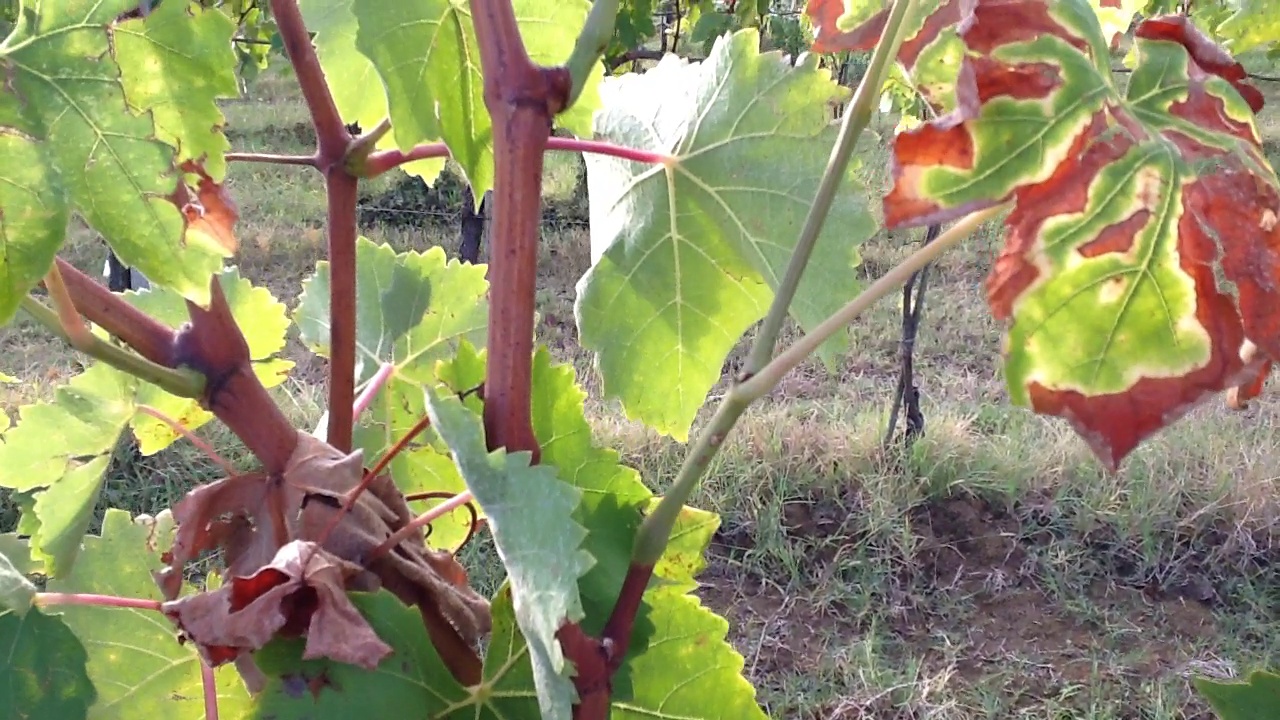
Label: esca